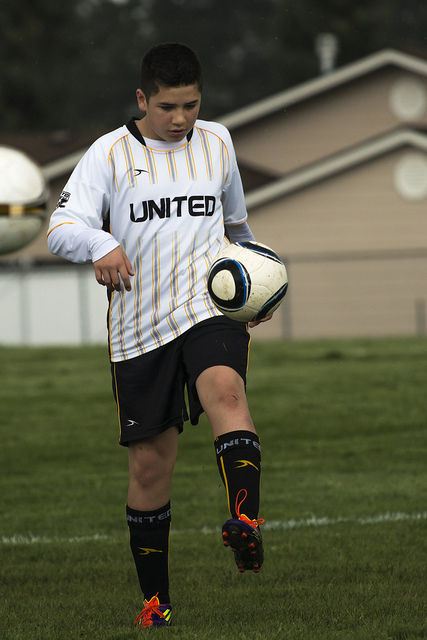
người đàn ông mặc đồ bóng đá đang đá bóng trên sân cỏ